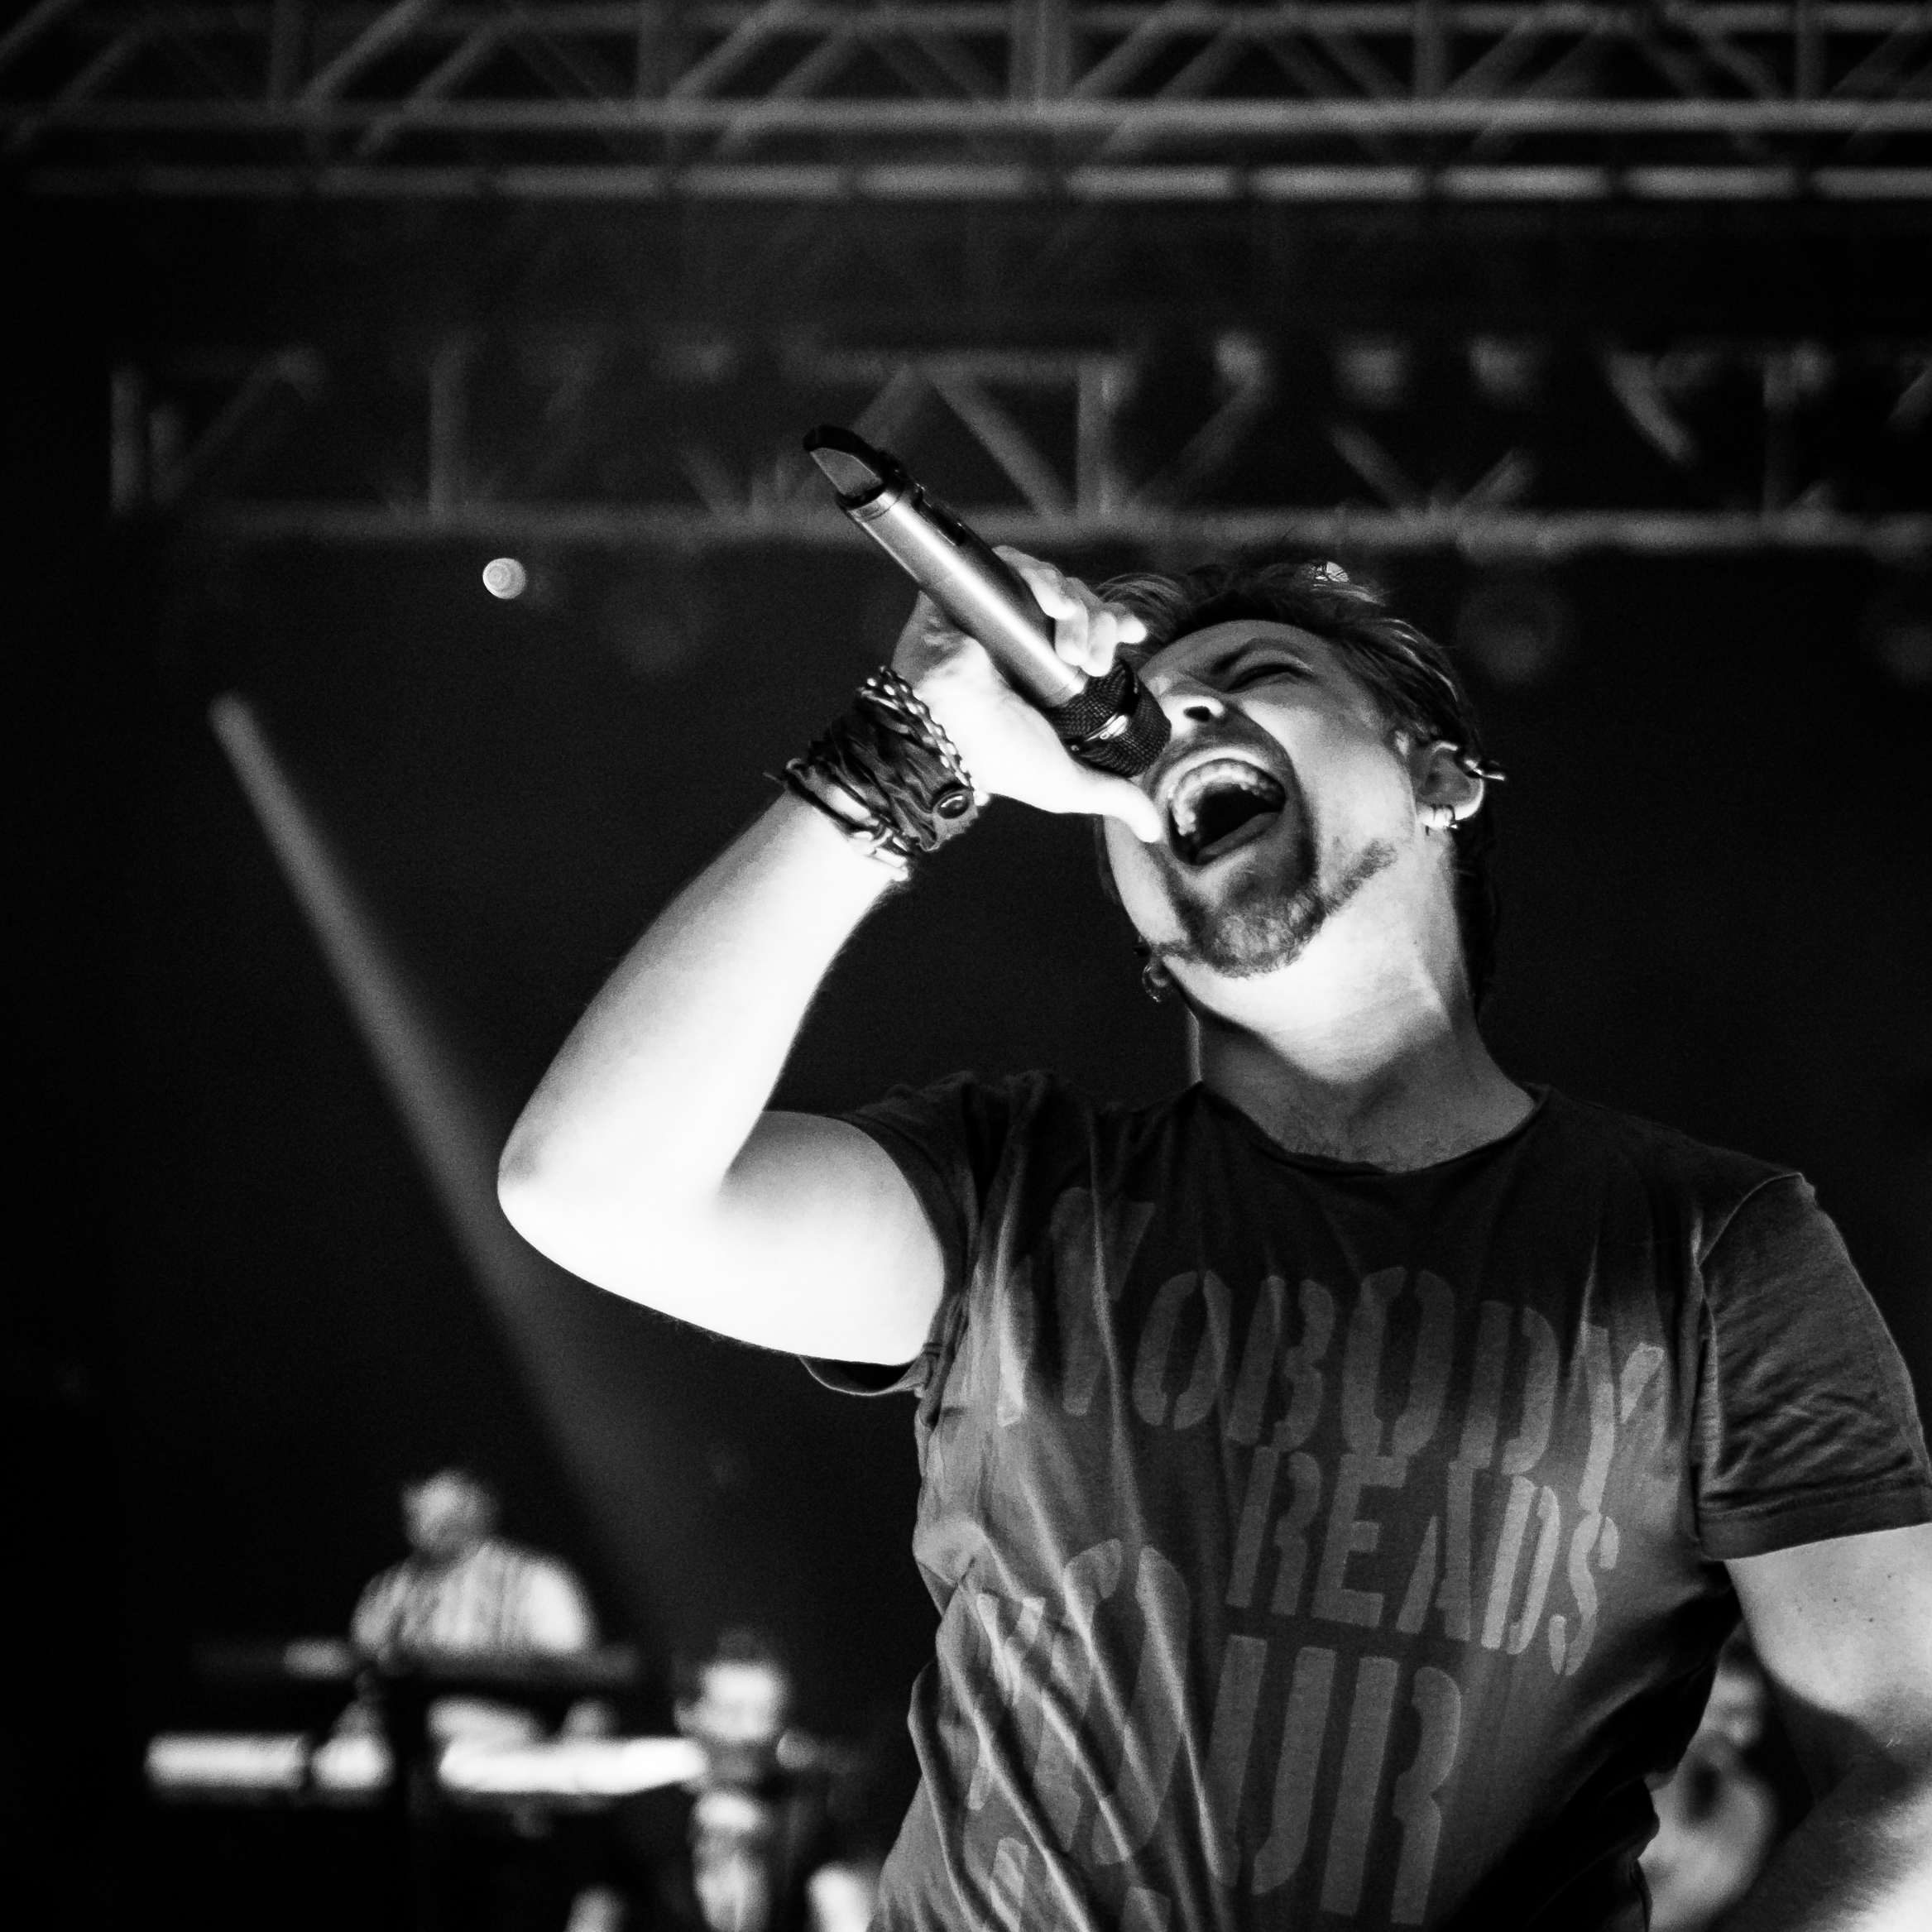
man, music, black and white, people, white, street, night, city, explore, motion, concert, singer, evening, microphone, artist, musician, black, monochrome, movement, streetphotography, flickr, bw, blackandwhite, project, candid, creativecommons, festival, stage, performance, bassist, singing, stadt, passion, germany, deutschland, dynamic, nacht, sw, abend, scene, schwarzweis, 11, event, guitarist, drummer, sanger, entertainment, stuttgart, emotion, menschen, unposed, ungestellt, strasenfotografie, musiker, fest, mann, 365, 366, erwachsener, fujixt1, fujifilmxt1, project365, projekt, szene, adult, photoaday, pictureaday, project366, streettog, tog, zweisichtde, zweisichtig, eve, veranstaltung, feeling, bewegung, dynamisch, konzert, leidenschaft, gef hl, mikrofon, singen, lichterfest, performing arts, singer songwriter, monochrome photography, film noir